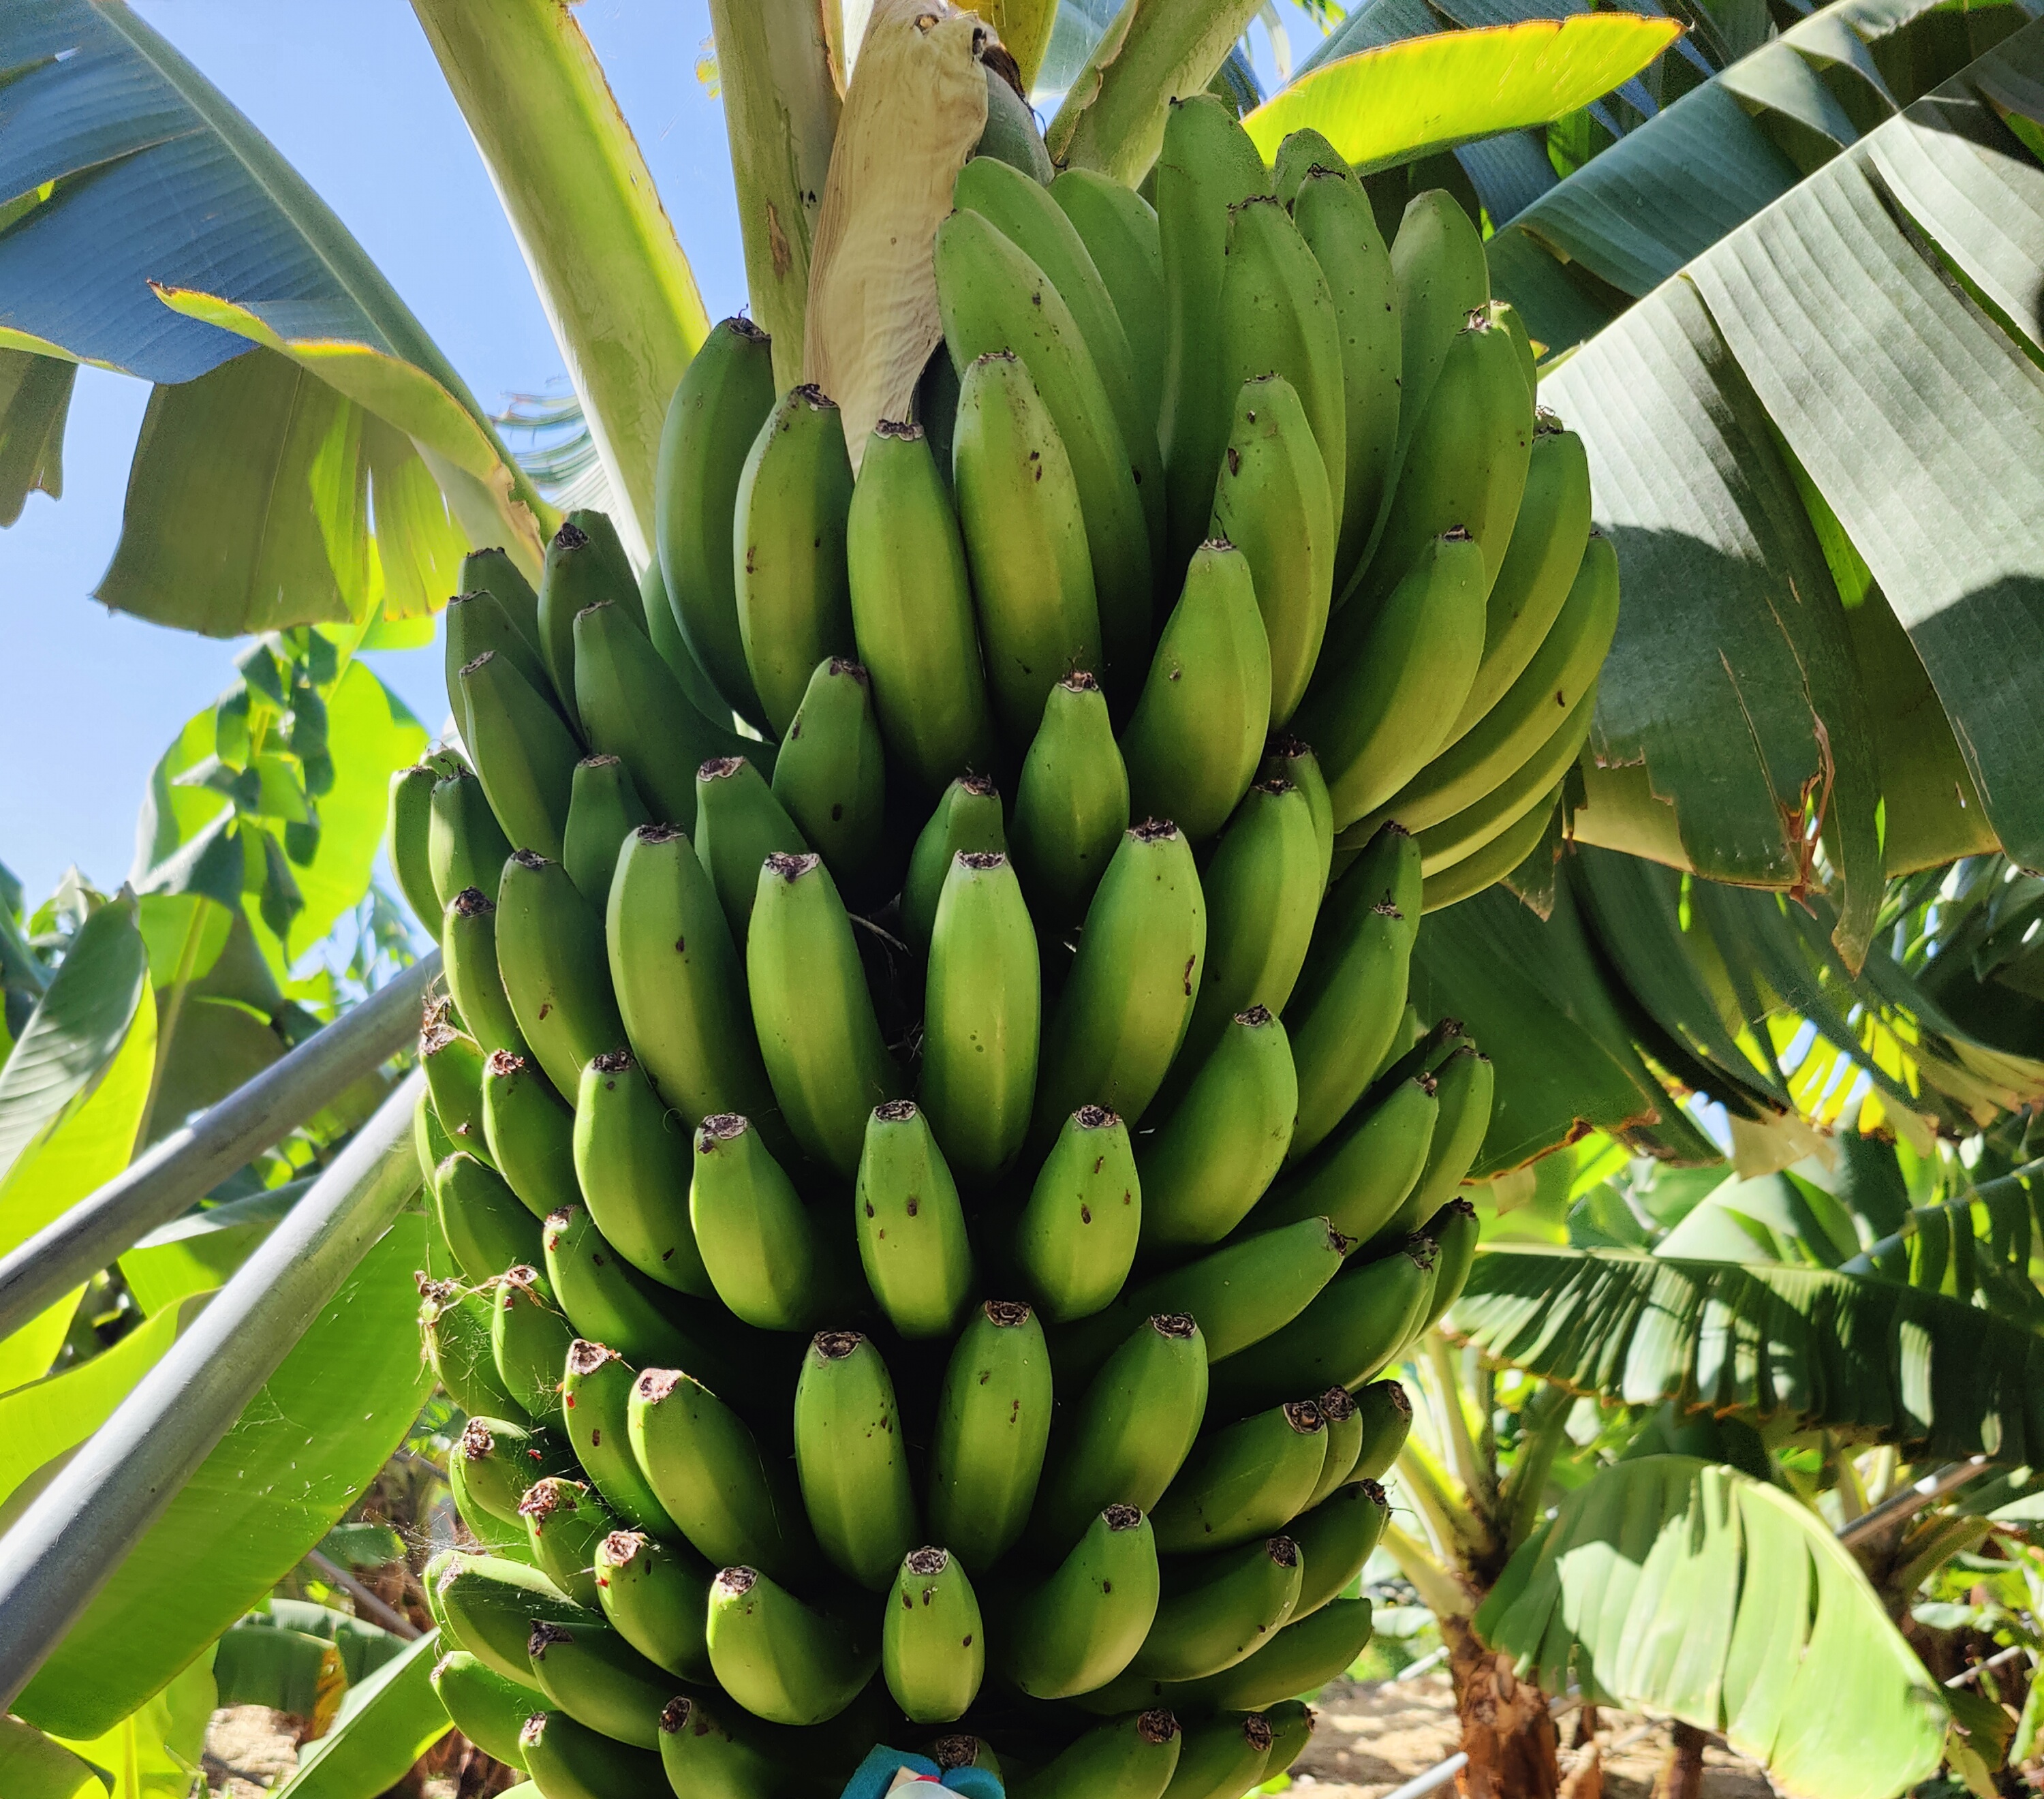
Label: Cut